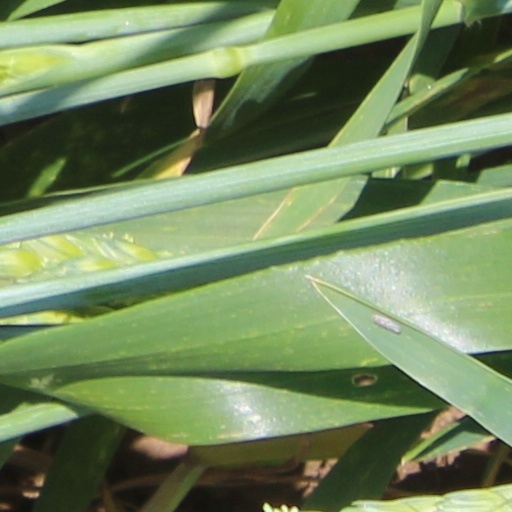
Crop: wheat